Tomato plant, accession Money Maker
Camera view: horizontal (90 deg, fisheye); turntable rotation: 60 degrees
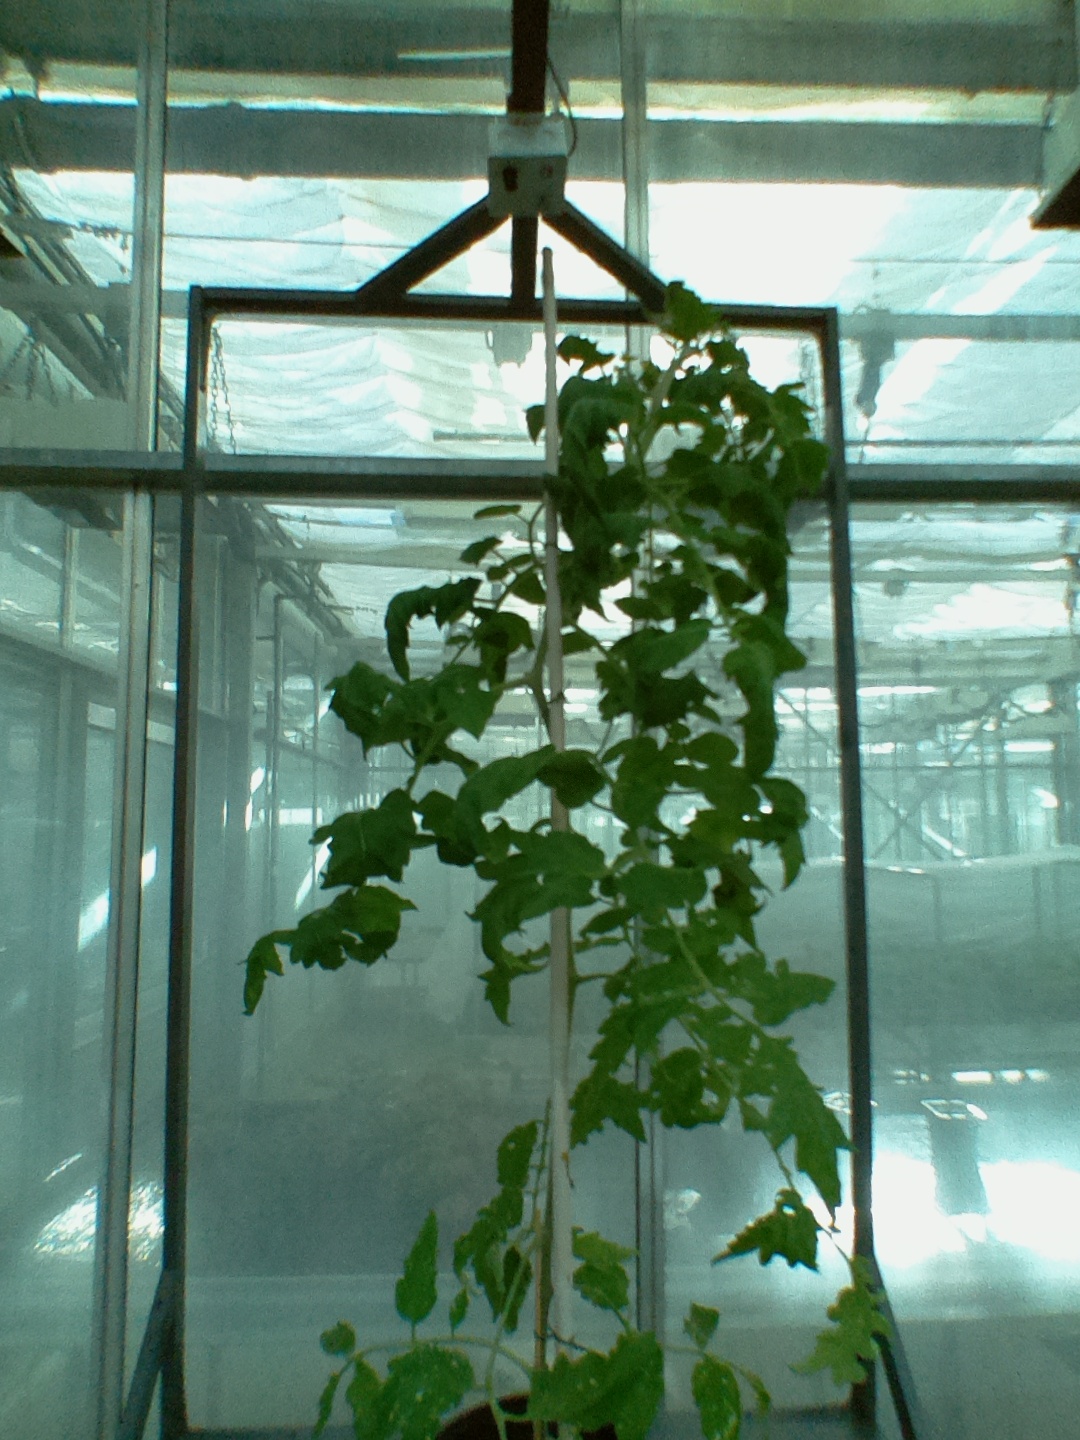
BBCH growth stage 65: Full flowering, 50%-60% of flowers open, first petals falling